Chitral Fort

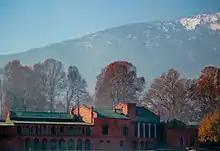
Chitral Fort, the old state rooms built during the reign of Nasir-ul-Mulk.

The Chitral Fort is a fortification in Chitral town, Khyber Pakhtunkhwa, Pakistan. The fort is situated on the banks of the Chitral River. The fort has a commanding position on the river and is believed to have been built in 1774 during the reign of Mohtaram Shah Katur II and restored in 1911 by His Highness Sir Shuja ul-Mulk. The compound used to house the barracks of the guards of Mehtar of Chitral.